Defect concentration diagram

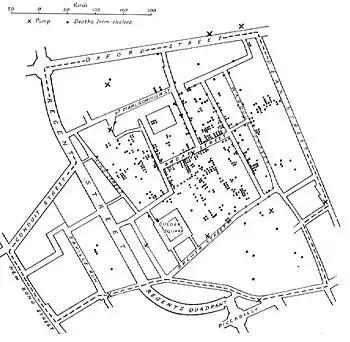
Concentration diagram of Cholera deaths 1854 in London (John Snow (1813-1858))

The defect concentration diagram (also problem concentration diagram) is a graphical tool that is useful in analyzing the causes of the product or part defects. It is a drawing of the product (or other item of interest), with all relevant views displayed, onto which the locations and frequencies of various defects are shown.